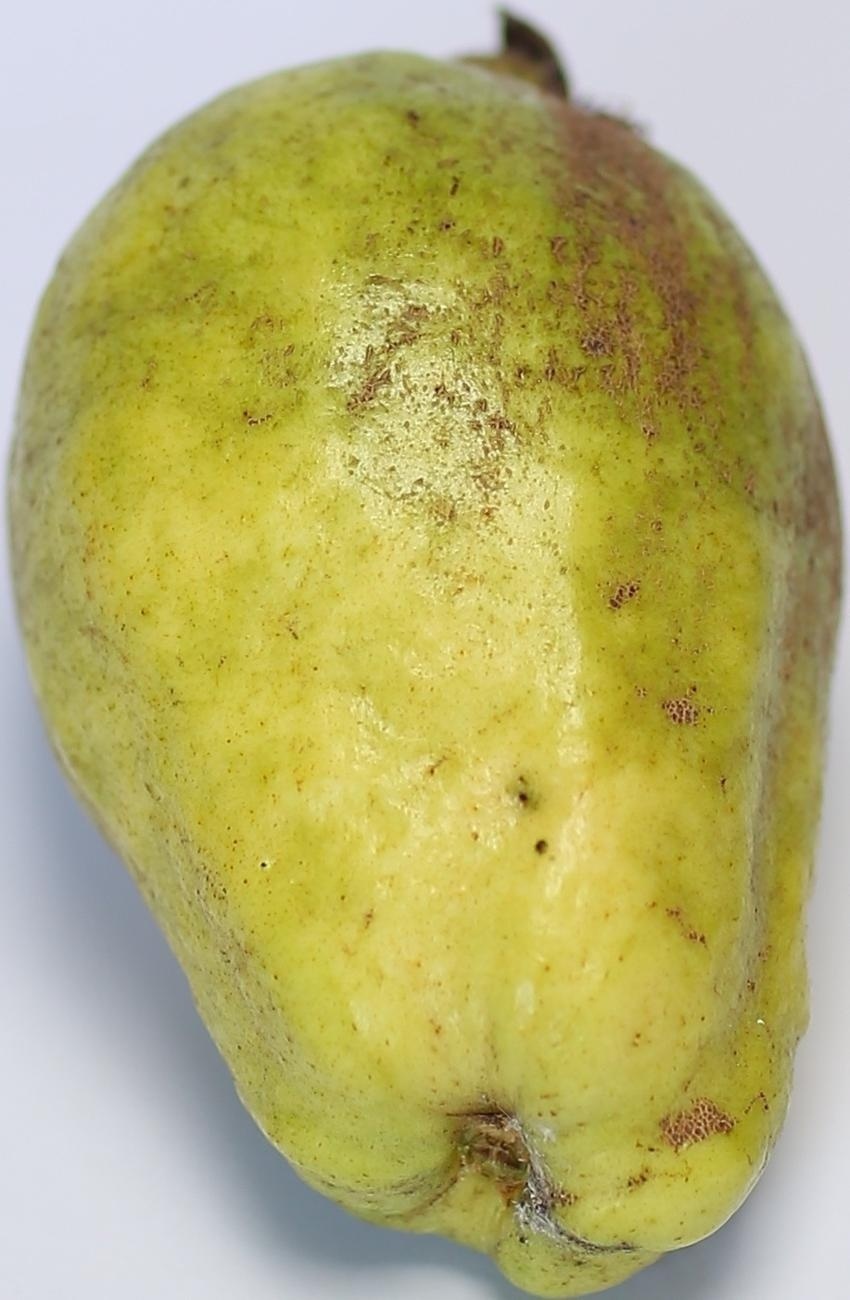
Maturity: mature-green
Variety: thadhrami